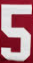
Number: 5